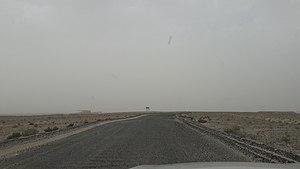
Plateau sommital depuis la route d'accès, Avec la tour d'observation au fond.
Le Qurayn Abu al Bawl — également appelé Gurain al Balbul, Gurain al Bâlbûl, Qurain Abul Bul, Qurayn Aba al Bawl, Qurayn Abā al Bawl ou encore Tuwayyir al Hamir — est une colline du Qatar et le point culminant du pays. Il se situe à une altitude de 103 mètres.